Sahodhari

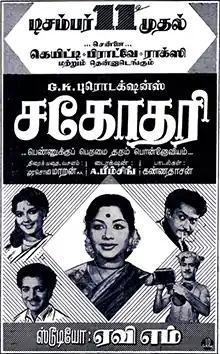
Theatrical release poster

Sahodari is a 1959 Indian Tamil-language drama film directed by A. Bhimsingh, starring K. Balaji, Rajasulochana, Prem Nazir, Devika and J. P. Chandrababu. It was released on 11 December 1959.